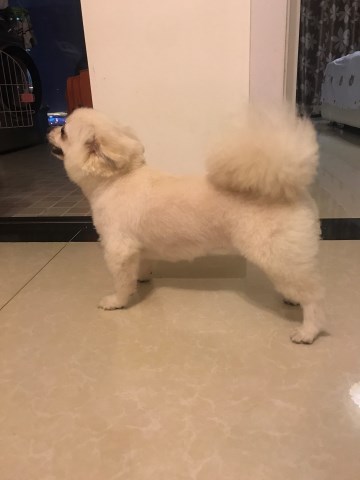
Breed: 1936-n000005-Pomeranian